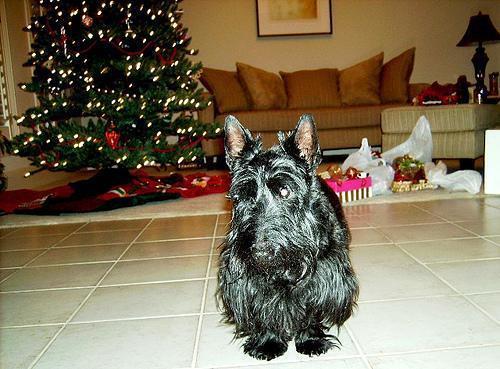
Scotch_terrier